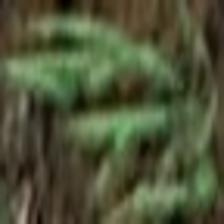
Label: clustered